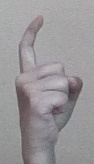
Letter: ra